Doha

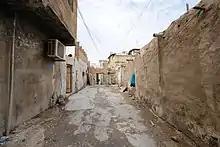
An old district in Doha, planned with narrow streets and rough plastered walls, give a glimpse of the city's past.

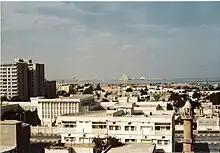
A view of Doha in the 1980s showing the Sheraton Hotel (pyramid-like building in the background) in West Bay without any of the high-rises around it

Lorimer goes on to list and describe the districts of Doha, which at the time included the still-existing districts of Al Mirqab, As Salatah, Al Bidda and Rumeilah. Remarking on Doha's appearance, he states: